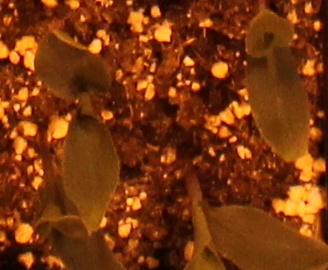
Label: Corn